Zoo Keeper (1983 video game)

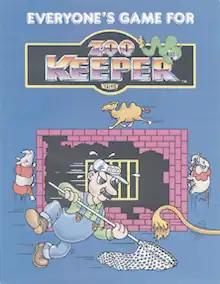
Arcade flyer

Zoo Keeper is an arcade video game created by Taito America and released in 1983. The player controls Zeke, a zookeeper, attempting to rescue his girlfriend Zelda from a zoo where the animals have escaped from their cages. The majority of the game takes place on a screen where the player builds a wall to keep animals in the zoo – jumping escaped animals to avoid contact. Two different platform game levels are interspersed every few rounds. "Zoo Keeper" was sold as a conversion kit for Taito's "Qix".